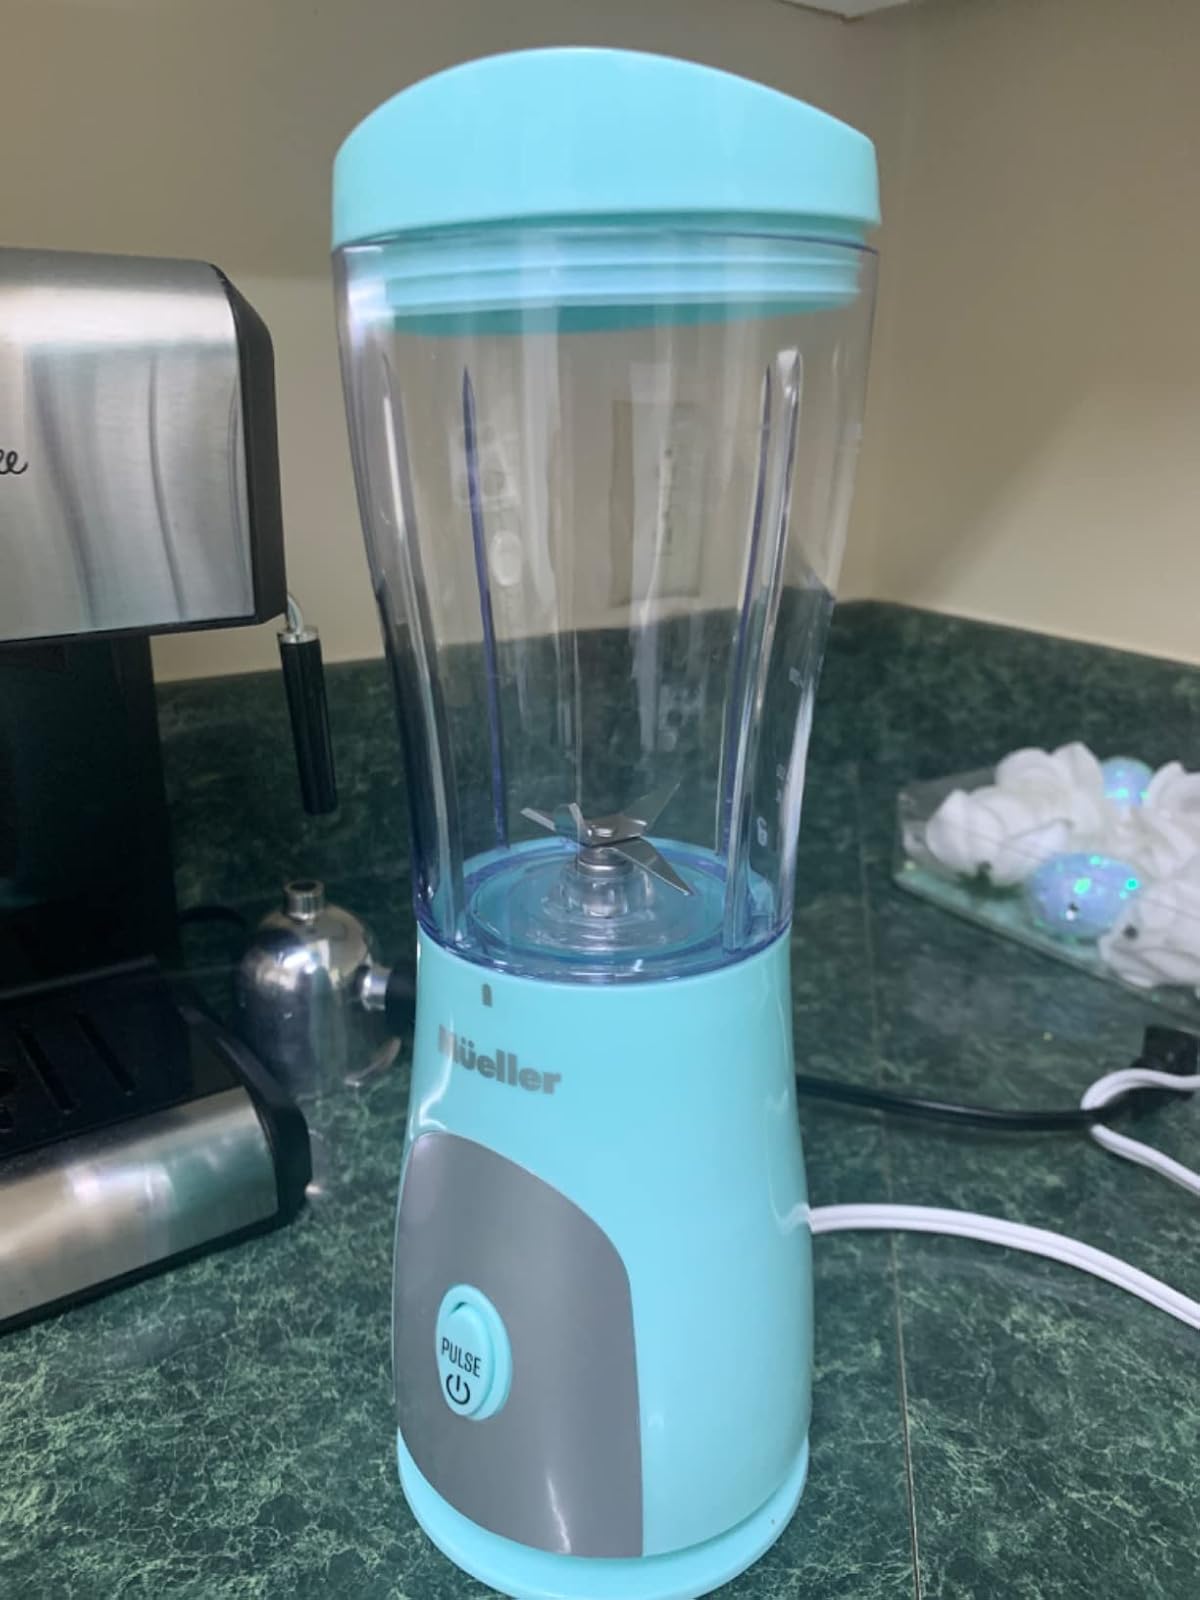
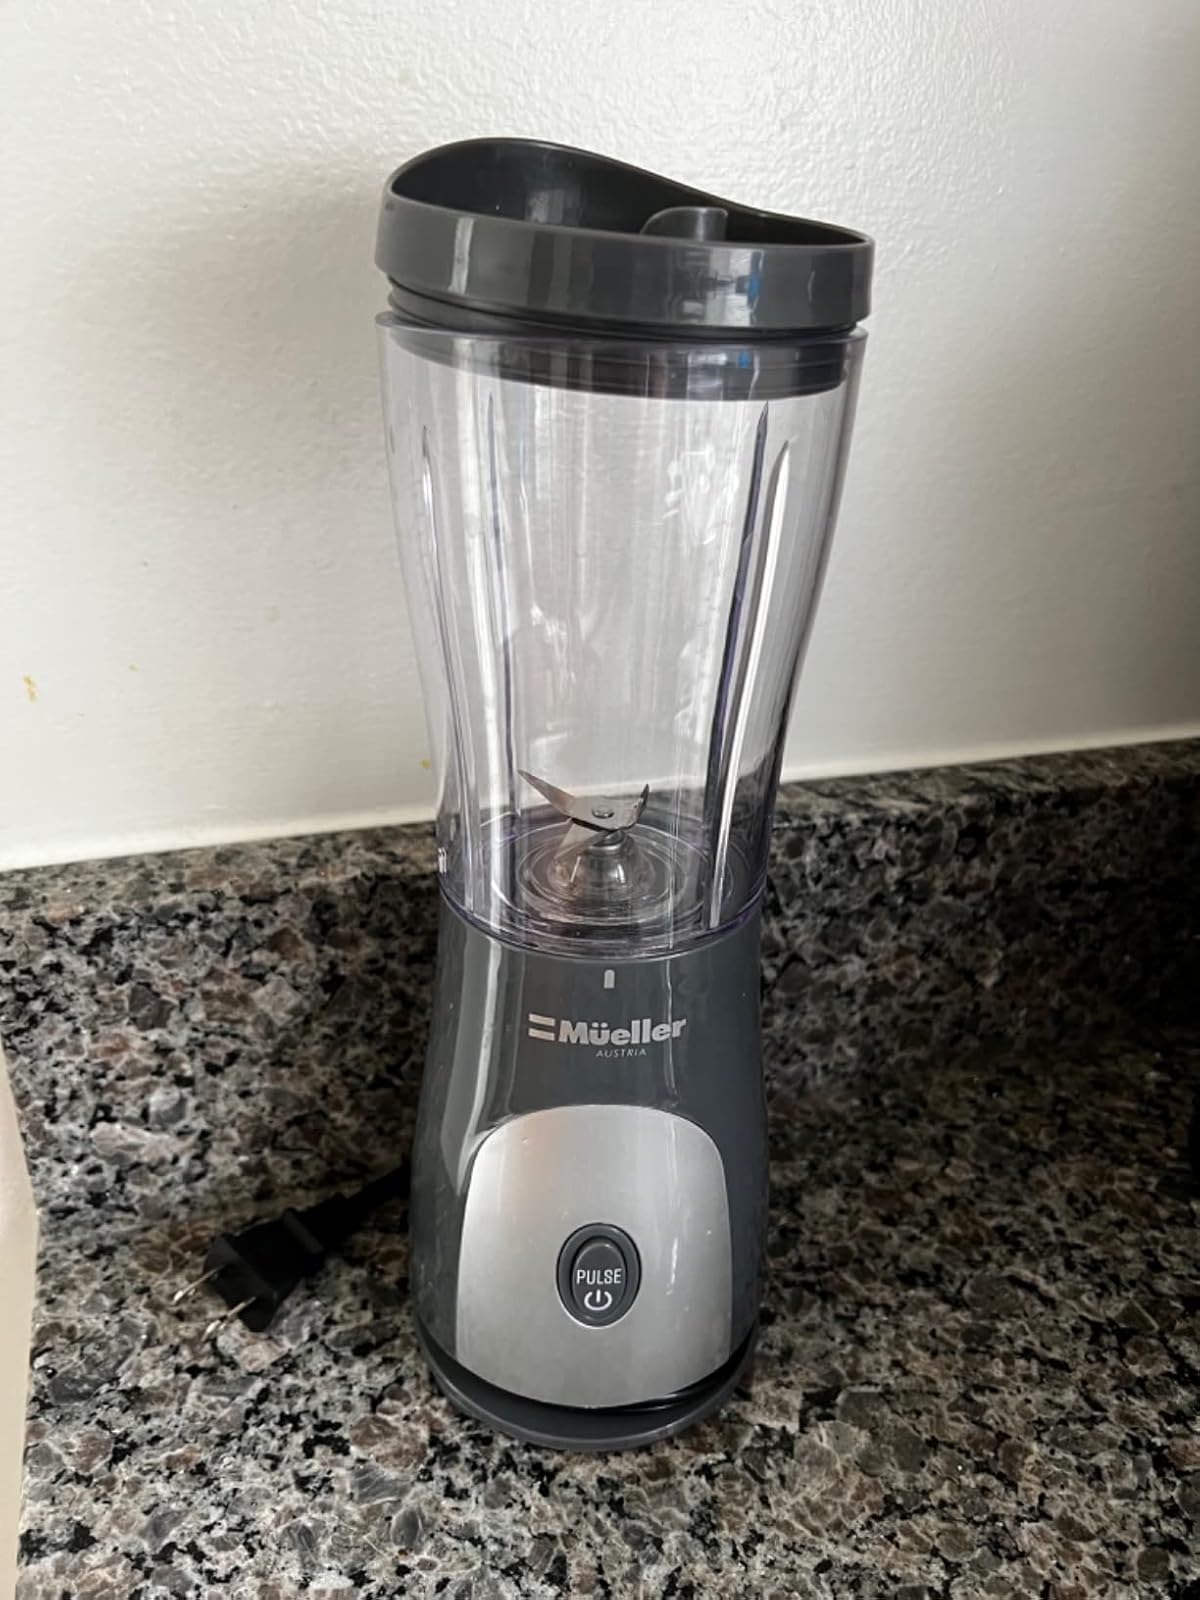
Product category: items_blender
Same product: no